Subhapradam

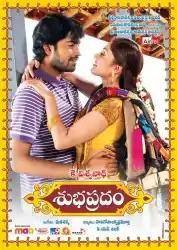

Subhapradam is a 2010 Indian Telugu-language Drama film directed by veteran director K. Viswanath. It is his last directorial project and stars Allari Naresh and Manjari Phadnis.